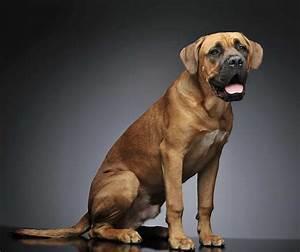
dog